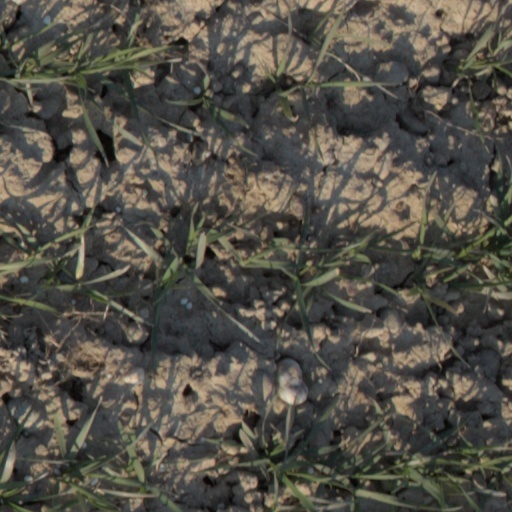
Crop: wheat